Opinion polling for the 2016 Hong Kong legislative election

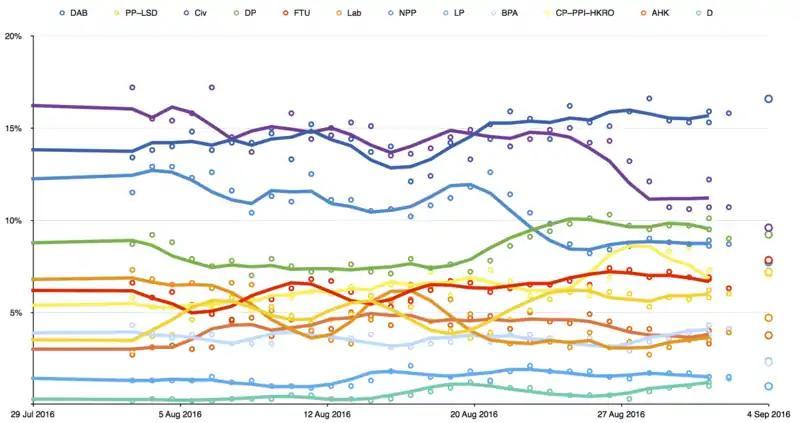

Key: 1 seat or 2 seats secured for anti-establishment; 1 seat or 2 seats secured for pro-establishment; secured for non-aligned independent.